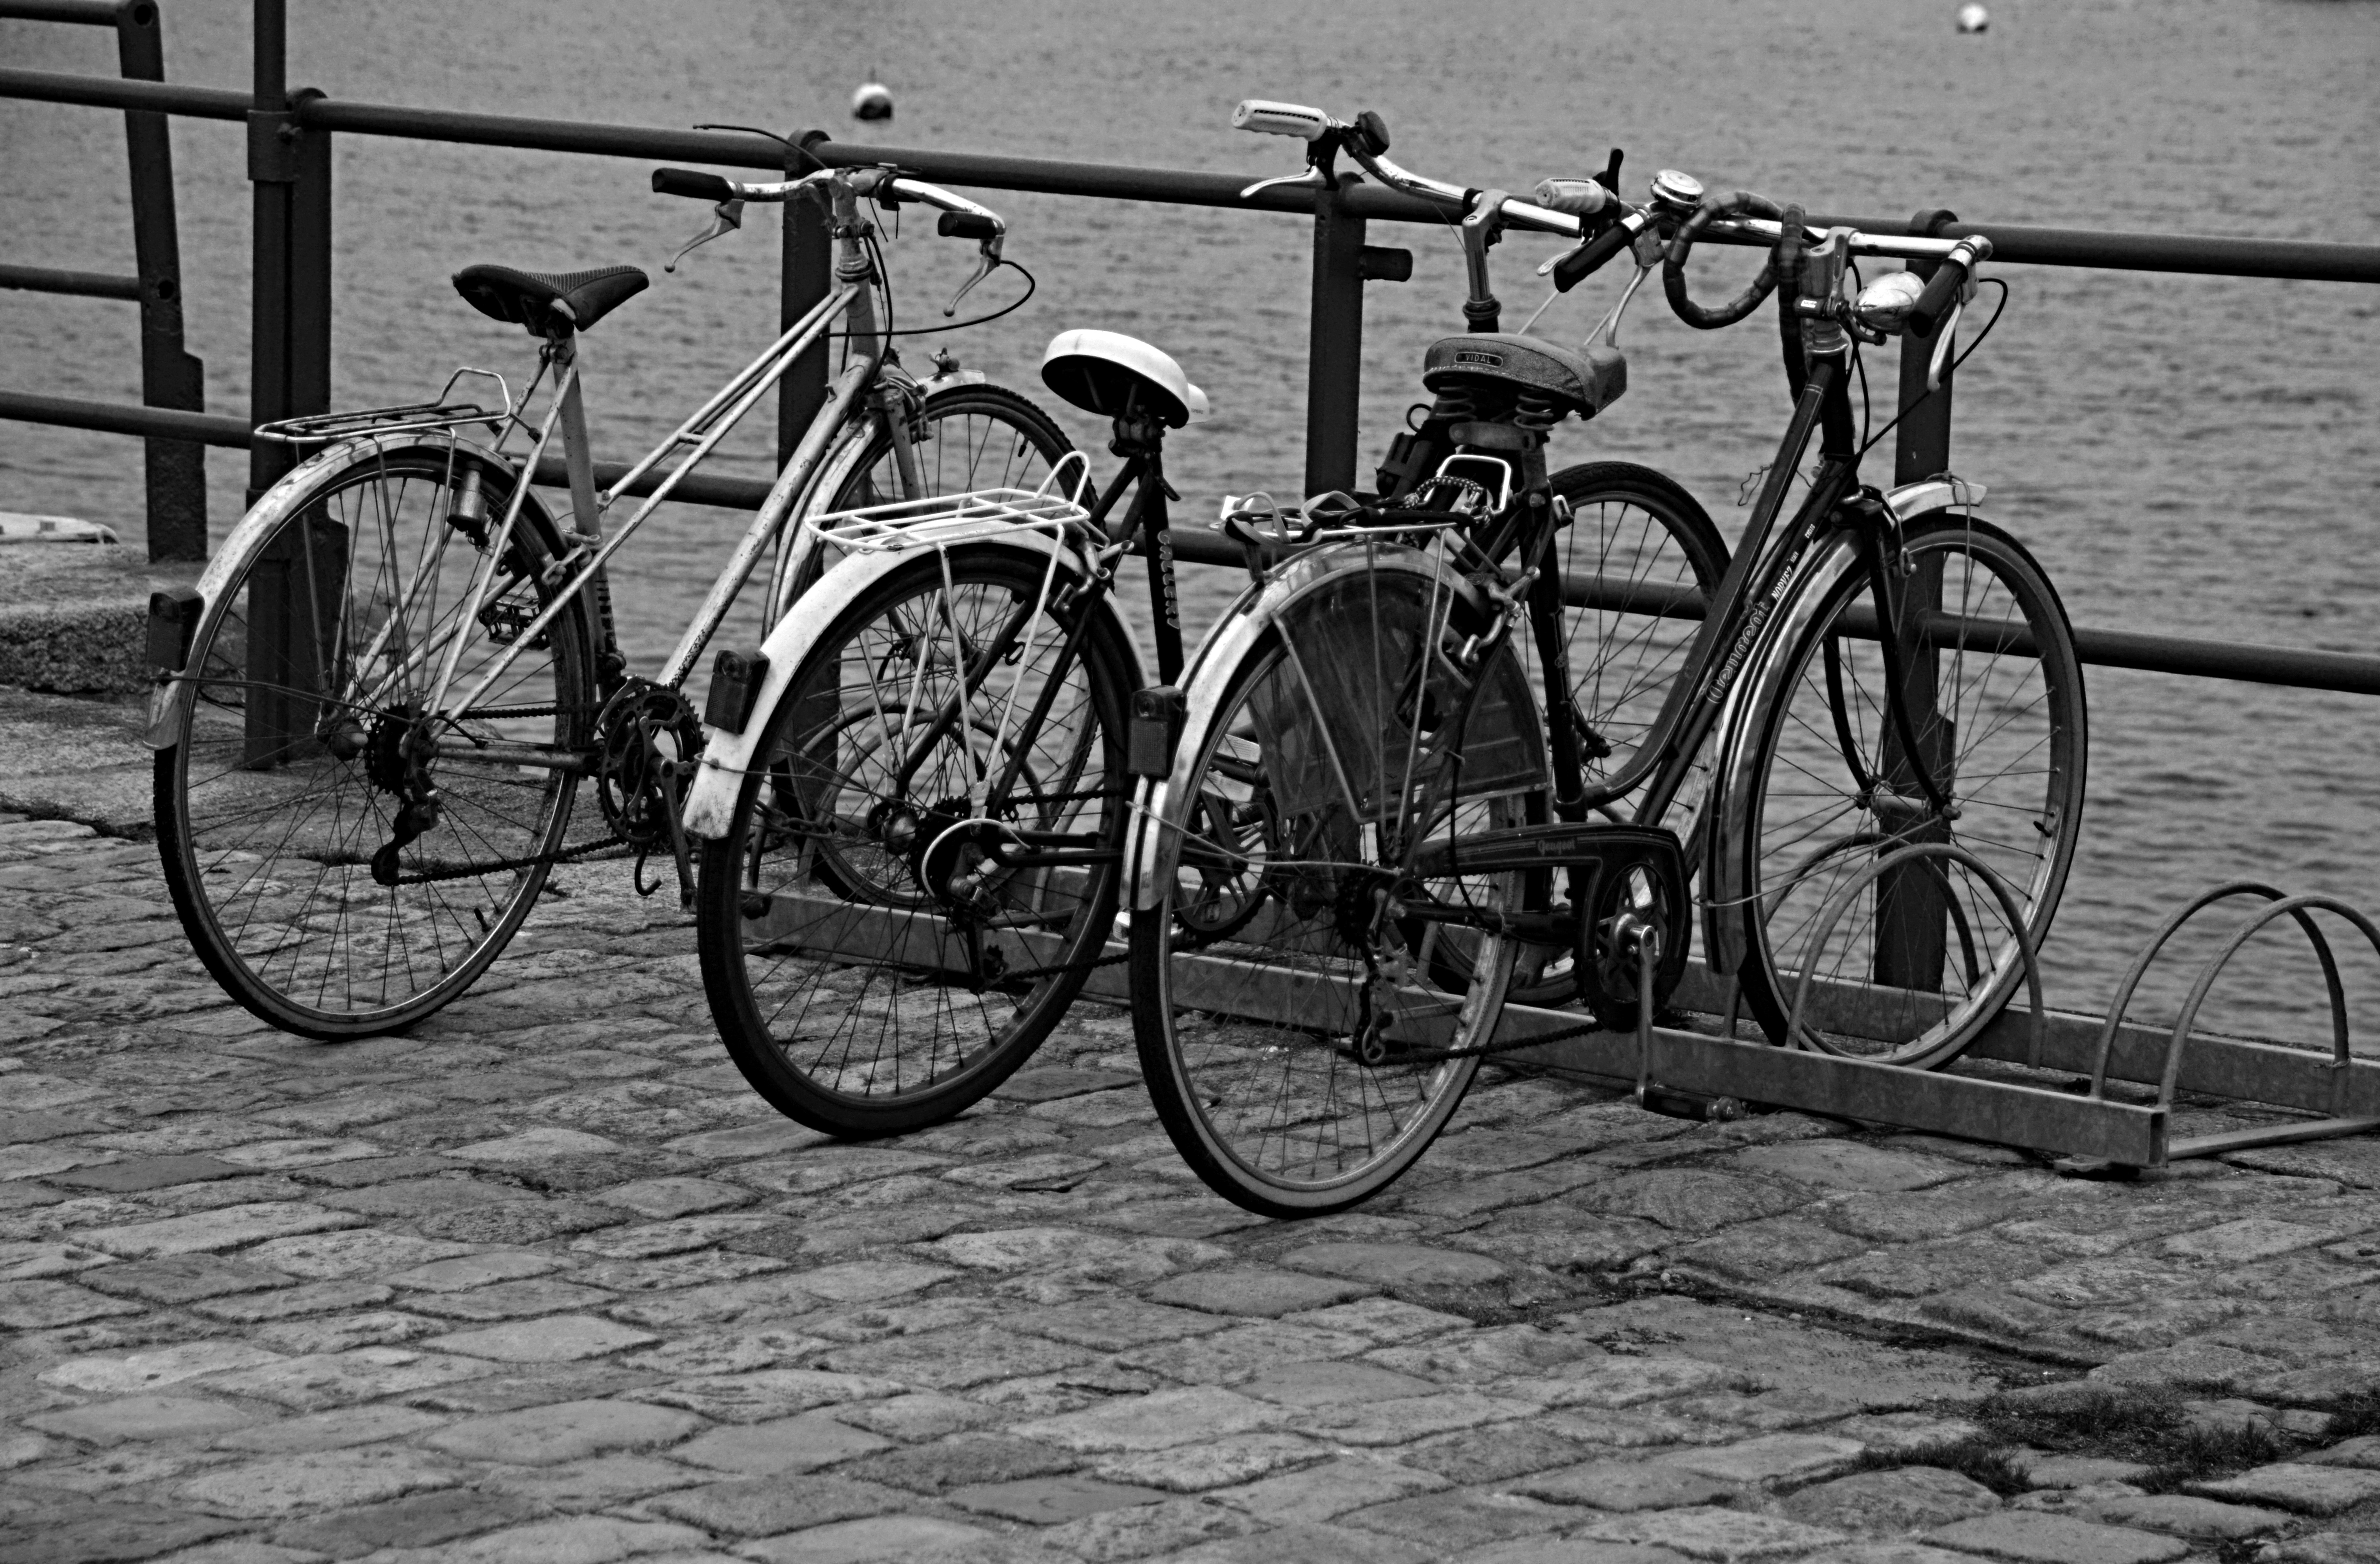
black and white, street, sidewalk, bicycle, city, vehicle, monochrome, sports equipment, cycling, bikes, hobbies, road cycling, land vehicle, monochrome photography, cyclo cross bicycle, cyclo cross, road bicycle, racing bicycle, hybrid bicycle